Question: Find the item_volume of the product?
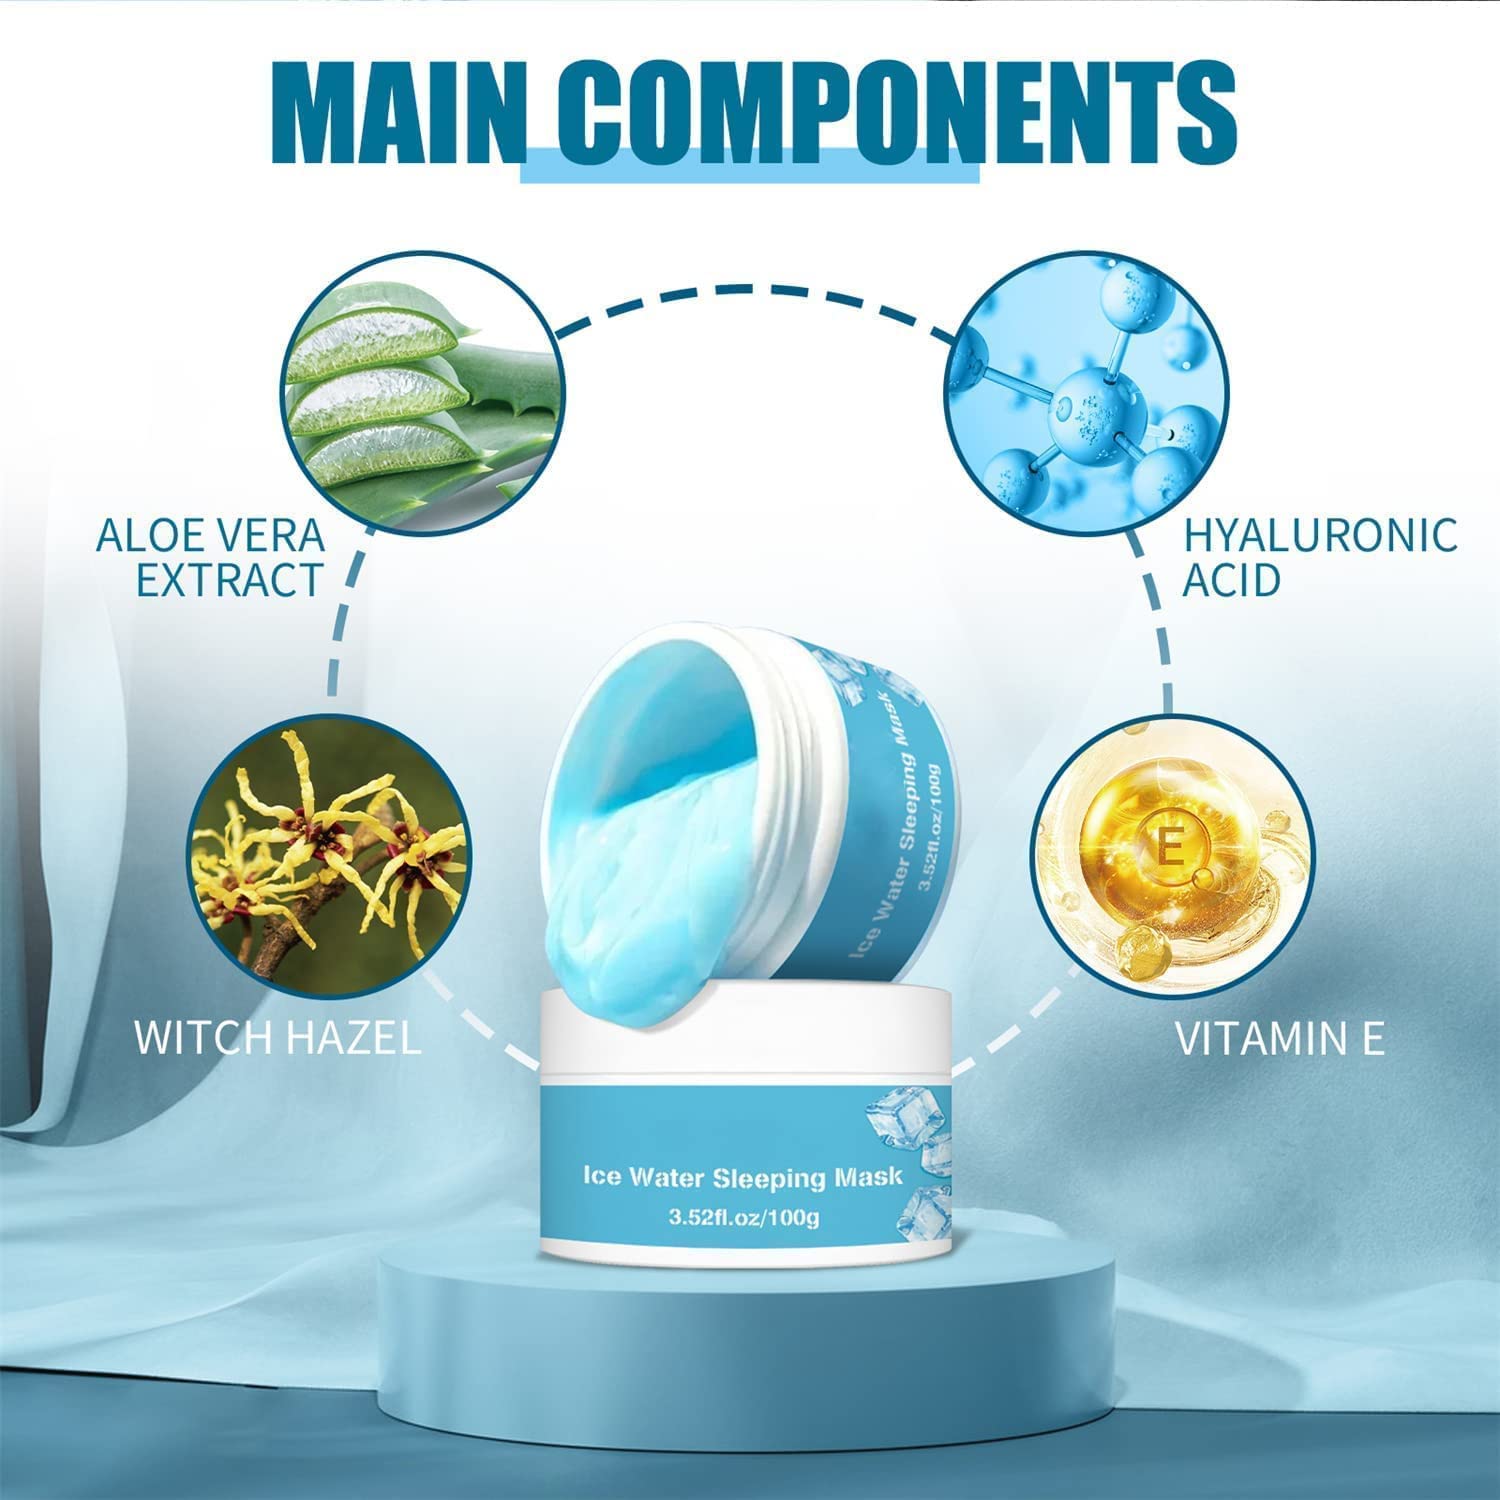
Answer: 3.52 fluid ounce